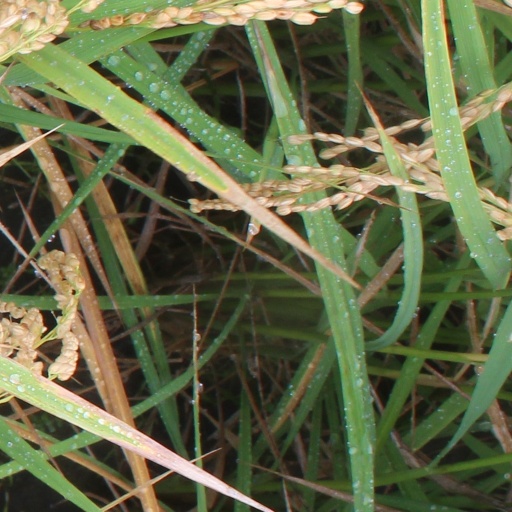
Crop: rice